Jenna Fischer

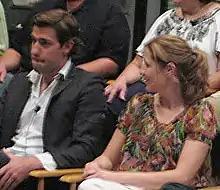
Fischer with "The Office" co-star John Krasinski in 2009

In 2005, after a succession of mostly improvised auditions similar to her "LolliLove" experience, Fischer landed the role of Pam Beesly on what became the NBC hit "The Office", based on the original BBC series. Before her first audition, casting director Allison Jones told her: "Dare to bore me." While looking for acting work, Fischer herself spent several years as a receptionist and administrative assistant in Los Angeles offices, much like her television counterpart, and thus felt she was well suited to the role. "I'm so attached to Pam's journey", she told NPR in 2009. "I just love playing this character so, so much." Soon after "The Office" premiered, Fischer was focused on the series' success. In an April 2005 interview with her alma mater's student newspaper, she said: "Honestly, it would be great to get to play Pam for a long, long time ... I don't have real big aspirations to be a movie star. I would love to be on a long-running hit TV show. You end up playing a defining role." For the third season of "The Office", Fischer was nominated for Outstanding Supporting Actress in a Comedy Series at the 59th Primetime Emmy Awards in 2007.